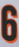
Number: 6